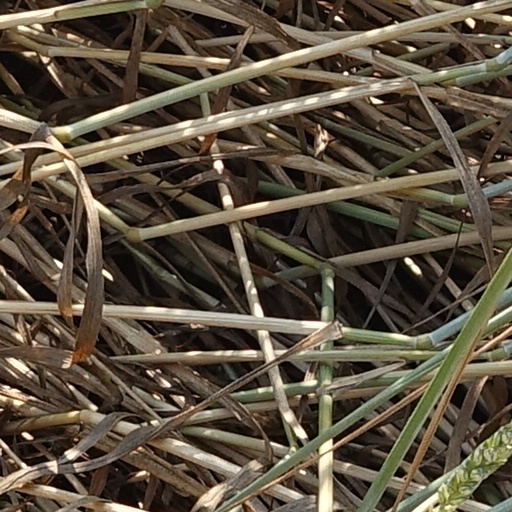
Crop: wheat